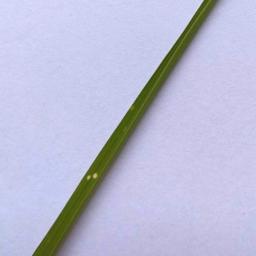
Label: Rice___Leaf_Blast